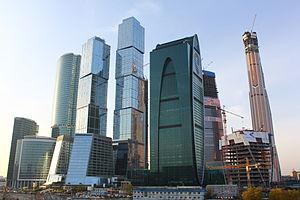
Moskva-City est le surnom du Centre de commerce international de Moscou, un quartier d'affaires actuellement en intense développement dans le centre ouest de Moscou, près du 3ᵉ périphérique.